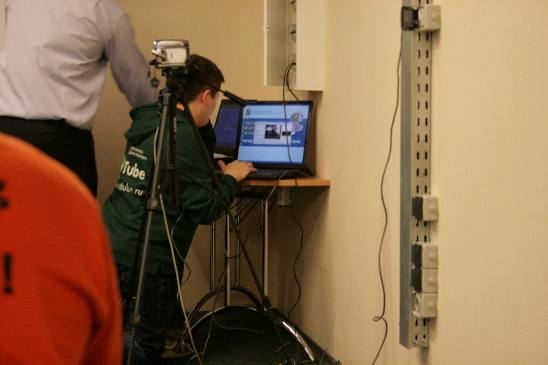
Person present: Yes